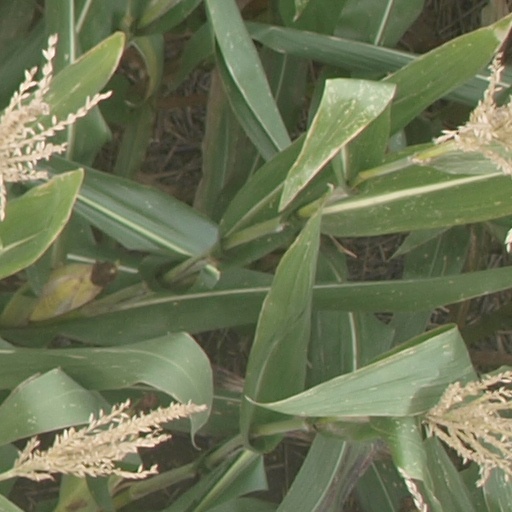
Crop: maize; corn